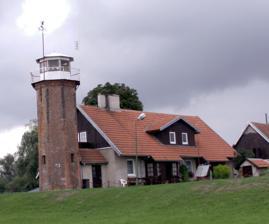
Building: Uostadvaris Lighthouse
Country: Lithuania
Year built: 1876
Lighthouse Uostadvaris Lighthouse Uostadvario švyturys Uostadvaris Lighthouse Location Uostadvaris Rusnė Lithuania Coordinates 55°20′39.4″N 21°17′29.4″E / 55.344278°N 21.291500°E / 55.344278; 21.291500 Tower Constructed 1876 Construction brick tower Height 12 metres (39 ft) Shape octagonal tower with balcony and lantern Markings red brick tower, white lantern and balcony Operator Nemunas Delta Regional Park Light Deactivated 1986 Focal height 13 metres (43 ft) Range 12 nautical miles (22 km; 14 mi) Uostadvaris Lighthouse ( Lithuanian : Uostadvario švyturys ) is a lighthouse located 12 kilometres north of Rusnė , in Lithuania . The lighthouse is located on southern side of the Atmata River, one of the mouths of the Nemunas Delta , on the coast of the Curonian Spit . The lighthouse Kuwertshof was constructed in 1876, when the area was part of the German state of Prussia . It is an octagonal red- brick tower, attached by a passage to the lighthouse keeper's building. The lighthouse was deactivated in 1986. See also Lithuania portal List of lighthouses in Lithuania References